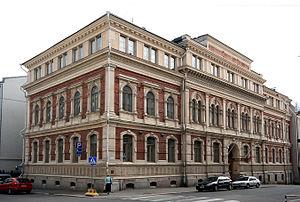
Carl Theodor Höijer est l'un des architectes finlandais les plus influents de son époque.